Považská Bystrica

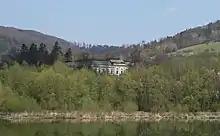
Manor house Orlove

Orlové manor-house was built in 1612 by the Hungarian noble, Žigmund Balassa. Originally, it was a Renaissance single-storey manor-house which was supposed to bring the promise of new, modern and comfortable living for the aristocratic Balassa family, which the cold and uninviting Považský castle could no longer provide. At the time, it was quite common for the nobility to abandon their castles – unconquerable, stone fortresses whose defensive function has lost their meaning – and to build modern, comfortable family seats in the town or countryside. The manor-house was then known as Zsigmond Háza, or Žigmund's house.